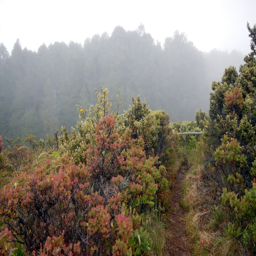
along the trail , look for signs identifying the various trees and shrubs .